Jerusalem 2111

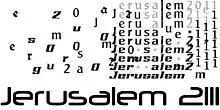

Jerusalem 2111 is an international science fiction contest, created and produced by architect Daniel Wiernik from the Association for Urban Planning, held during 2010 and ending 31 December 2010, a day before the year 2011 (a hundred years before the date that the contest asked for the participants to show).